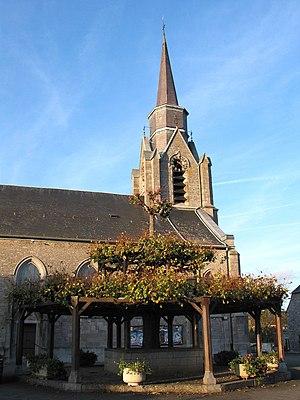
Macon (Belgique), l'église Saint-Jean-Baptiste (1860), le kiosque et le vieux tilleul (1714).
La liste du patrimoine immobilier exceptionnel de la Wallonie est établie par arrêté du Gouvernement wallon. Au 7 février 2013, elle comprenait les biens suivants. Une nouvelle liste révisée est parue au Moniteur belge du 26 octobre 2016. Elle reprend les 218 biens inscrits par le Gouvernement wallon sur la liste du Patrimoine exceptionnel de la Wallonie. La liste 2016 comprend quatre nouveaux biens
Le tilleul de Macon est un tilleul planté en 1714 et situé à Macon dans la commune de Momignies en province de Hainaut.
Macon est un village de la région de Chimay, dans la province de Hainaut en Belgique. Situé à la frontière belgo-française sur la route Nᵒ 593 qui va de Chimay à Fourmies, il fait administrativement partie de la commune de Momignies située en Région wallonne de Belgique. C'était une commune à part entière avant la fusion des communes de 1977.